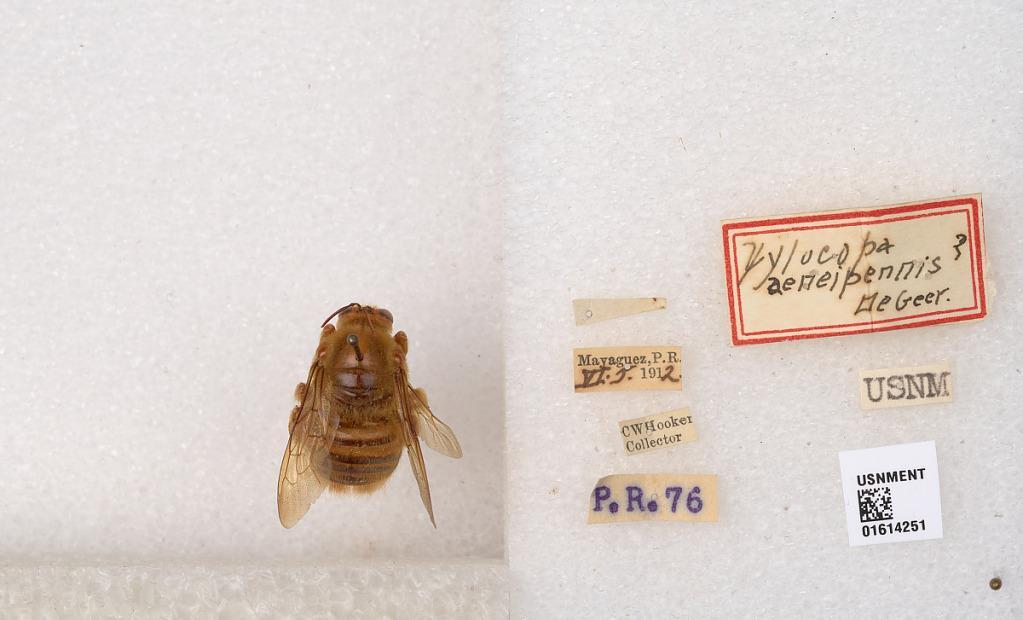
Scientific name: Xylocopa (Neoxylocopa) mordax Smith
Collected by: C. Hooker
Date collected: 1912-6-5
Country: United States
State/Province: Puerto Rico
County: Mayagüez
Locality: Mayagüez
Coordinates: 18.2011, -67.1397